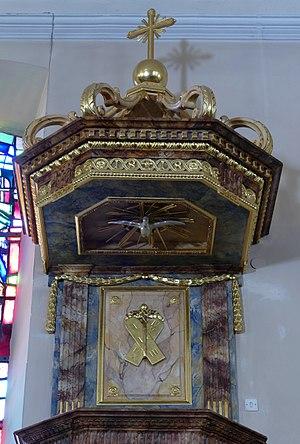
Alsace, Bas-Rhin, Église Saint-Martin de Dachstein (IA67011129). Chaire à prêcher (1er quart XIXe): Abat-voix avec colombe du Saint-Esprit. This object is classé Monument Historique in the base Palissy, database of the French furniture patrimony of the French ministry of culture,
L'abat-voix est une sorte de dôme ou de dais, placé au-dessus de la chaire, afin de renvoyer la voix du prédicateur vers l'assistance.